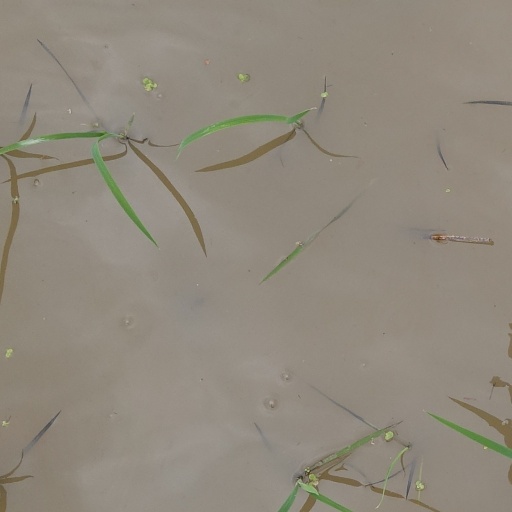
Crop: rice